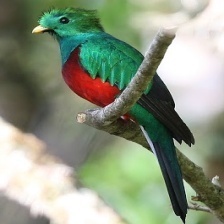
Species: QUETZAL
Scientific name: PHAROMACHRUS MOCINNO